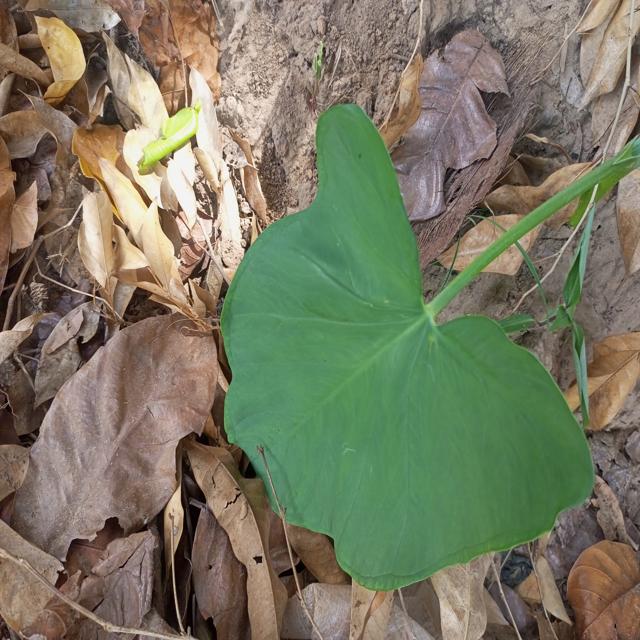
Label: Healthy